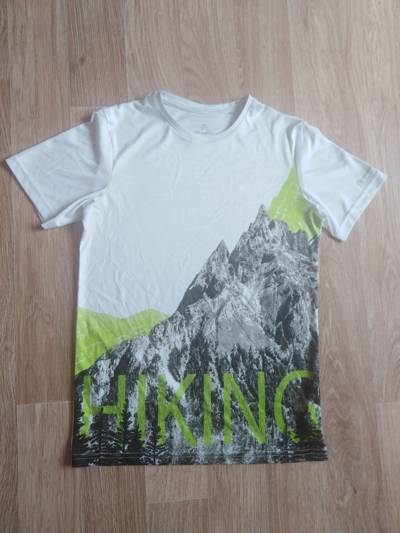
Waste category: clothes